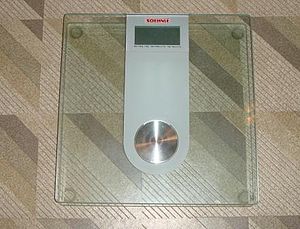
Vægt (måleinstrument)
Digital baderumsvægt.
En vægt er et måleinstrument til at bestemme massen af et legeme ved vejning.